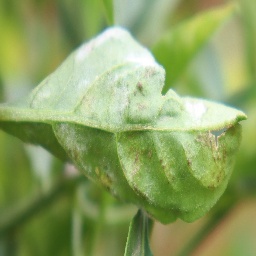
Label: powdery mildew